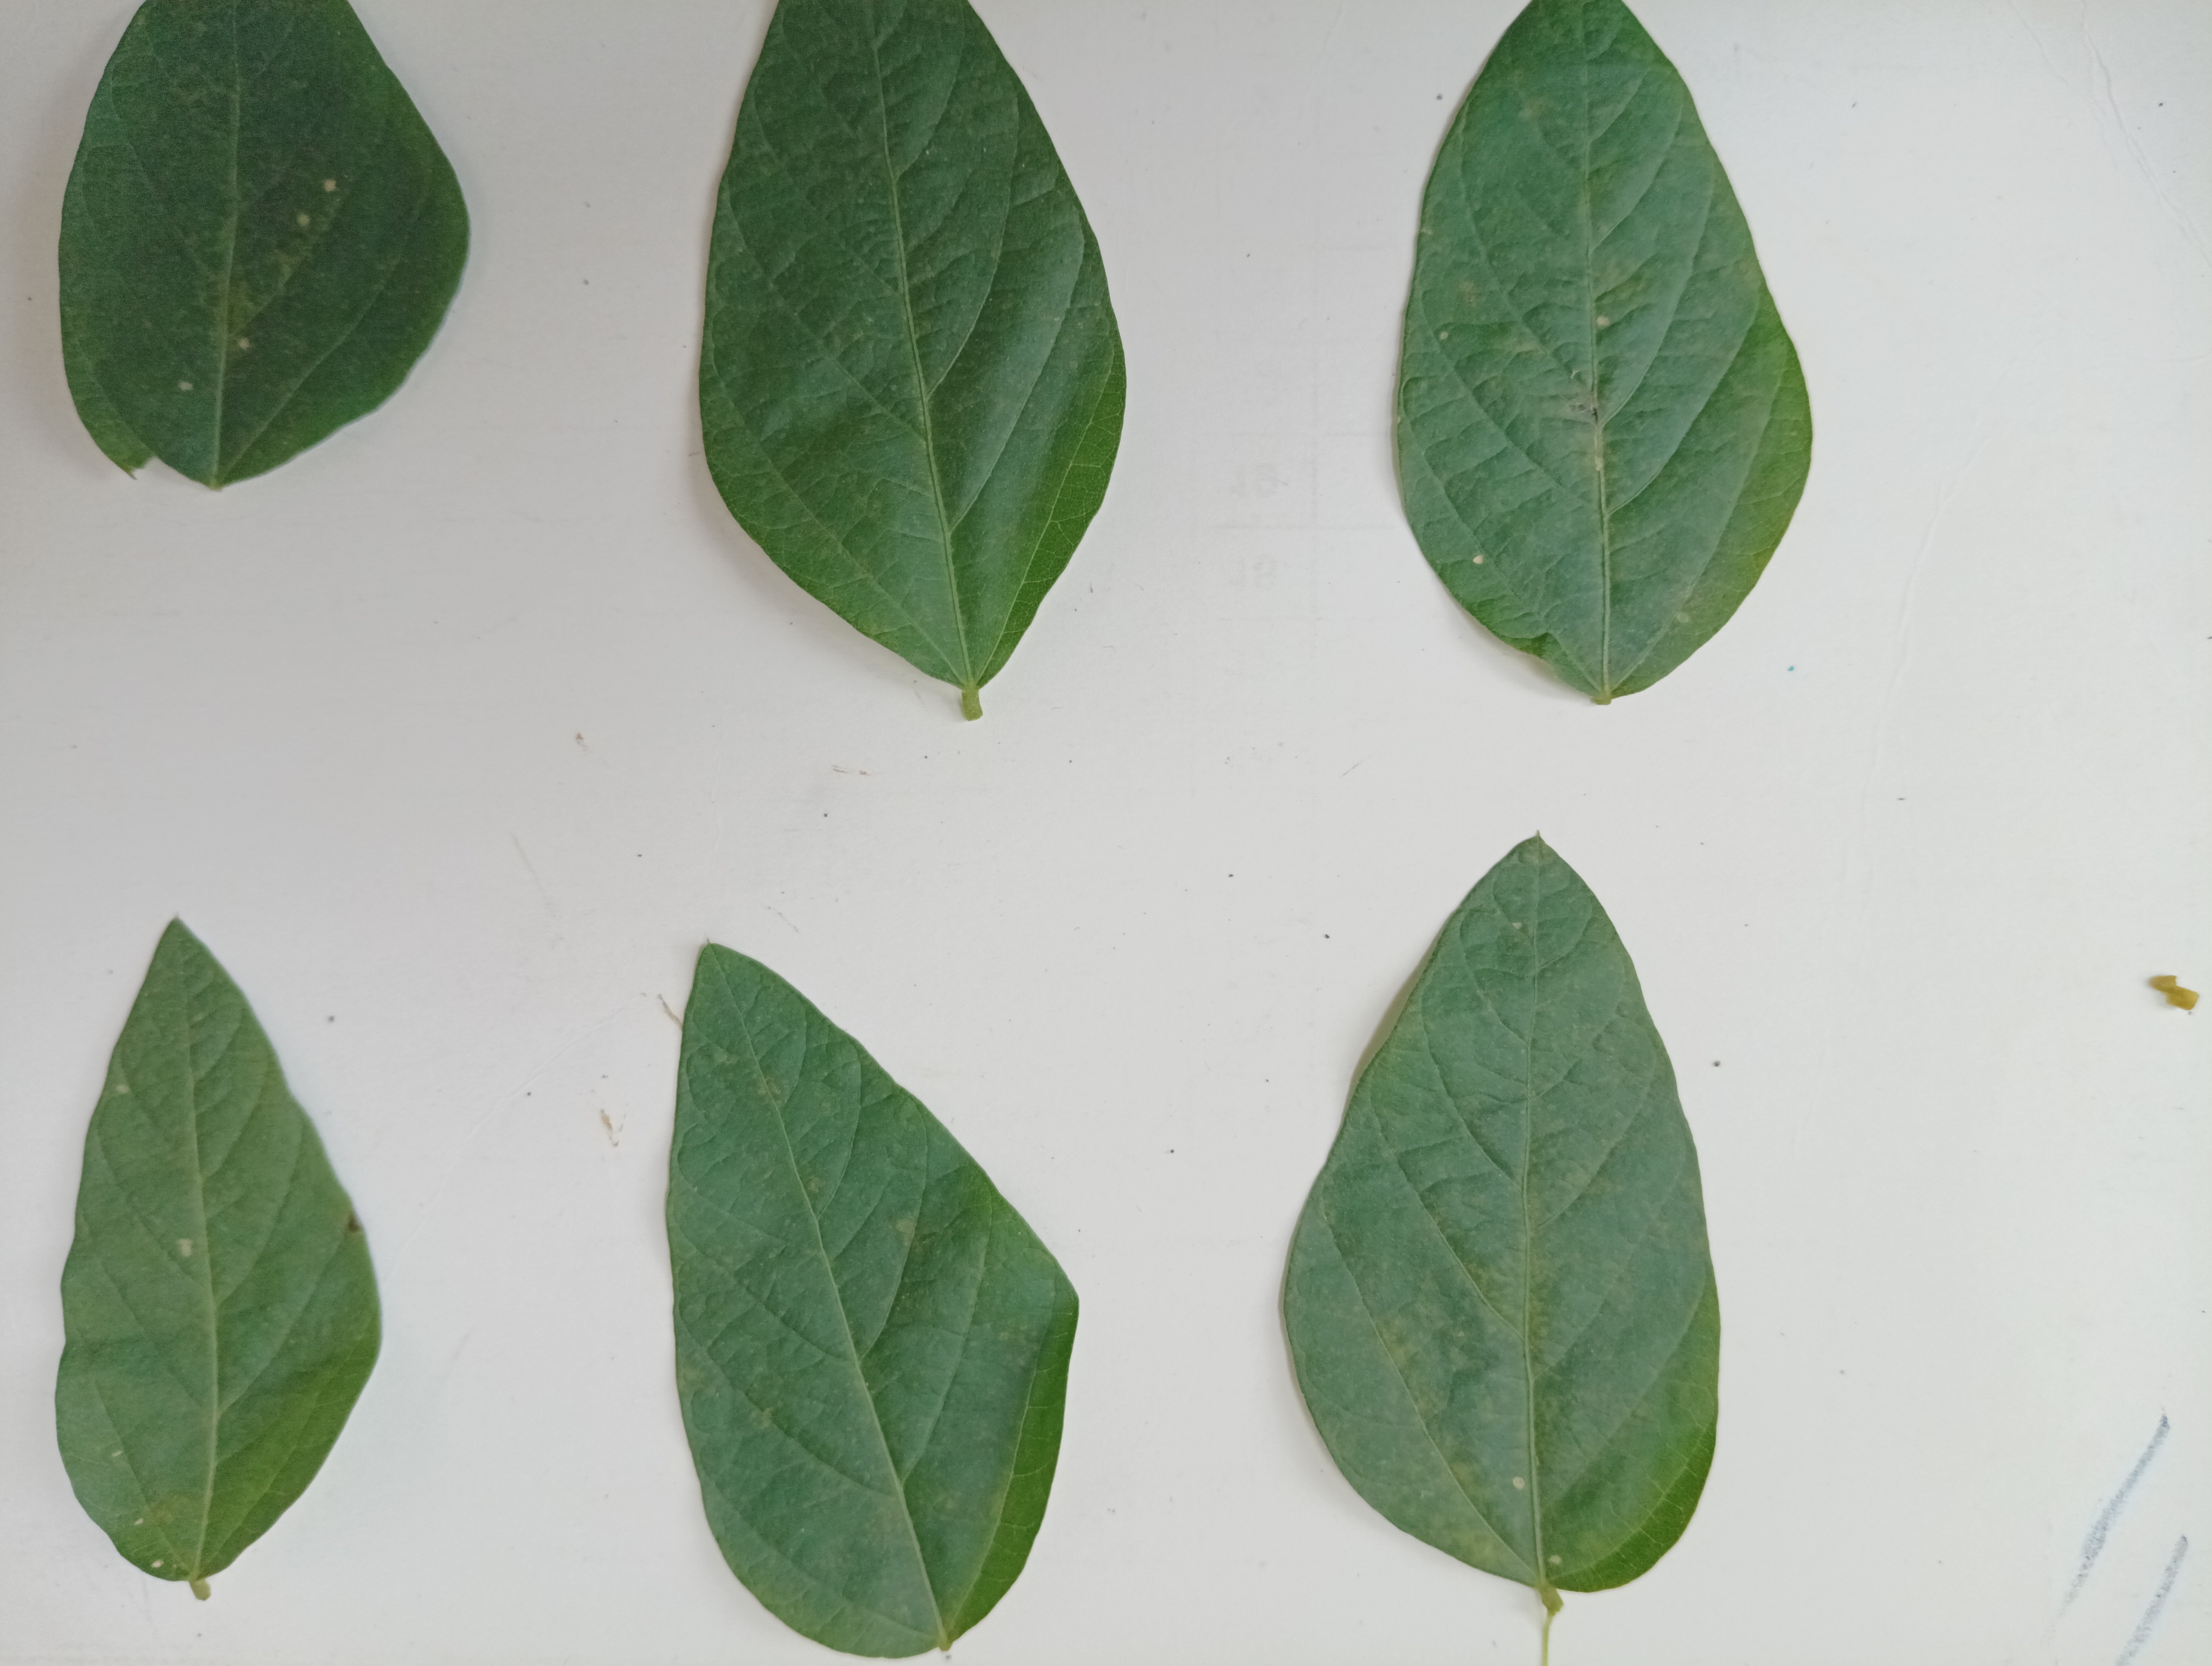
Label: Healthy